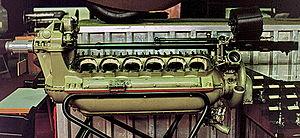
L'Hispano-Suiza 12Y était un moteur d'avions français de l'avant-guerre. Issu de développements successifs des célèbres Hispano-Suiza V8 de 1914, il devint l'un des premiers moteurs de la classe des 1 000 ch. Il a été utilisé par de nombreux avions passés à la postérité, tels les Morane-Saulnier M.S.406 ou Dewoitine D.520.
L'Hispano-Suiza HS-404 est un canon pour avion conçu par Hispano-Suiza dans les années 1930. Il équipe de nombreuses aviations alliées par la suite.